Baron Ashbourne

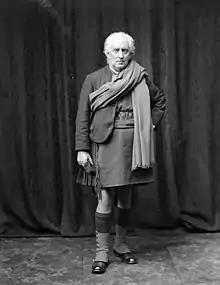
William Gibson, 2nd Baron Ashbourne

Baron Ashbourne, of Ashbourne in the County of Meath, is a title in the Peerage of the United Kingdom. It was created in 1886 for Edward Gibson, the Lord Chancellor of Ireland. His grandson, the third Baron (who succeeded his uncle), was a vice admiral in the Royal Navy. , the title is held by the third Baron's grandson, the fifth Baron, who succeeded in 2020.